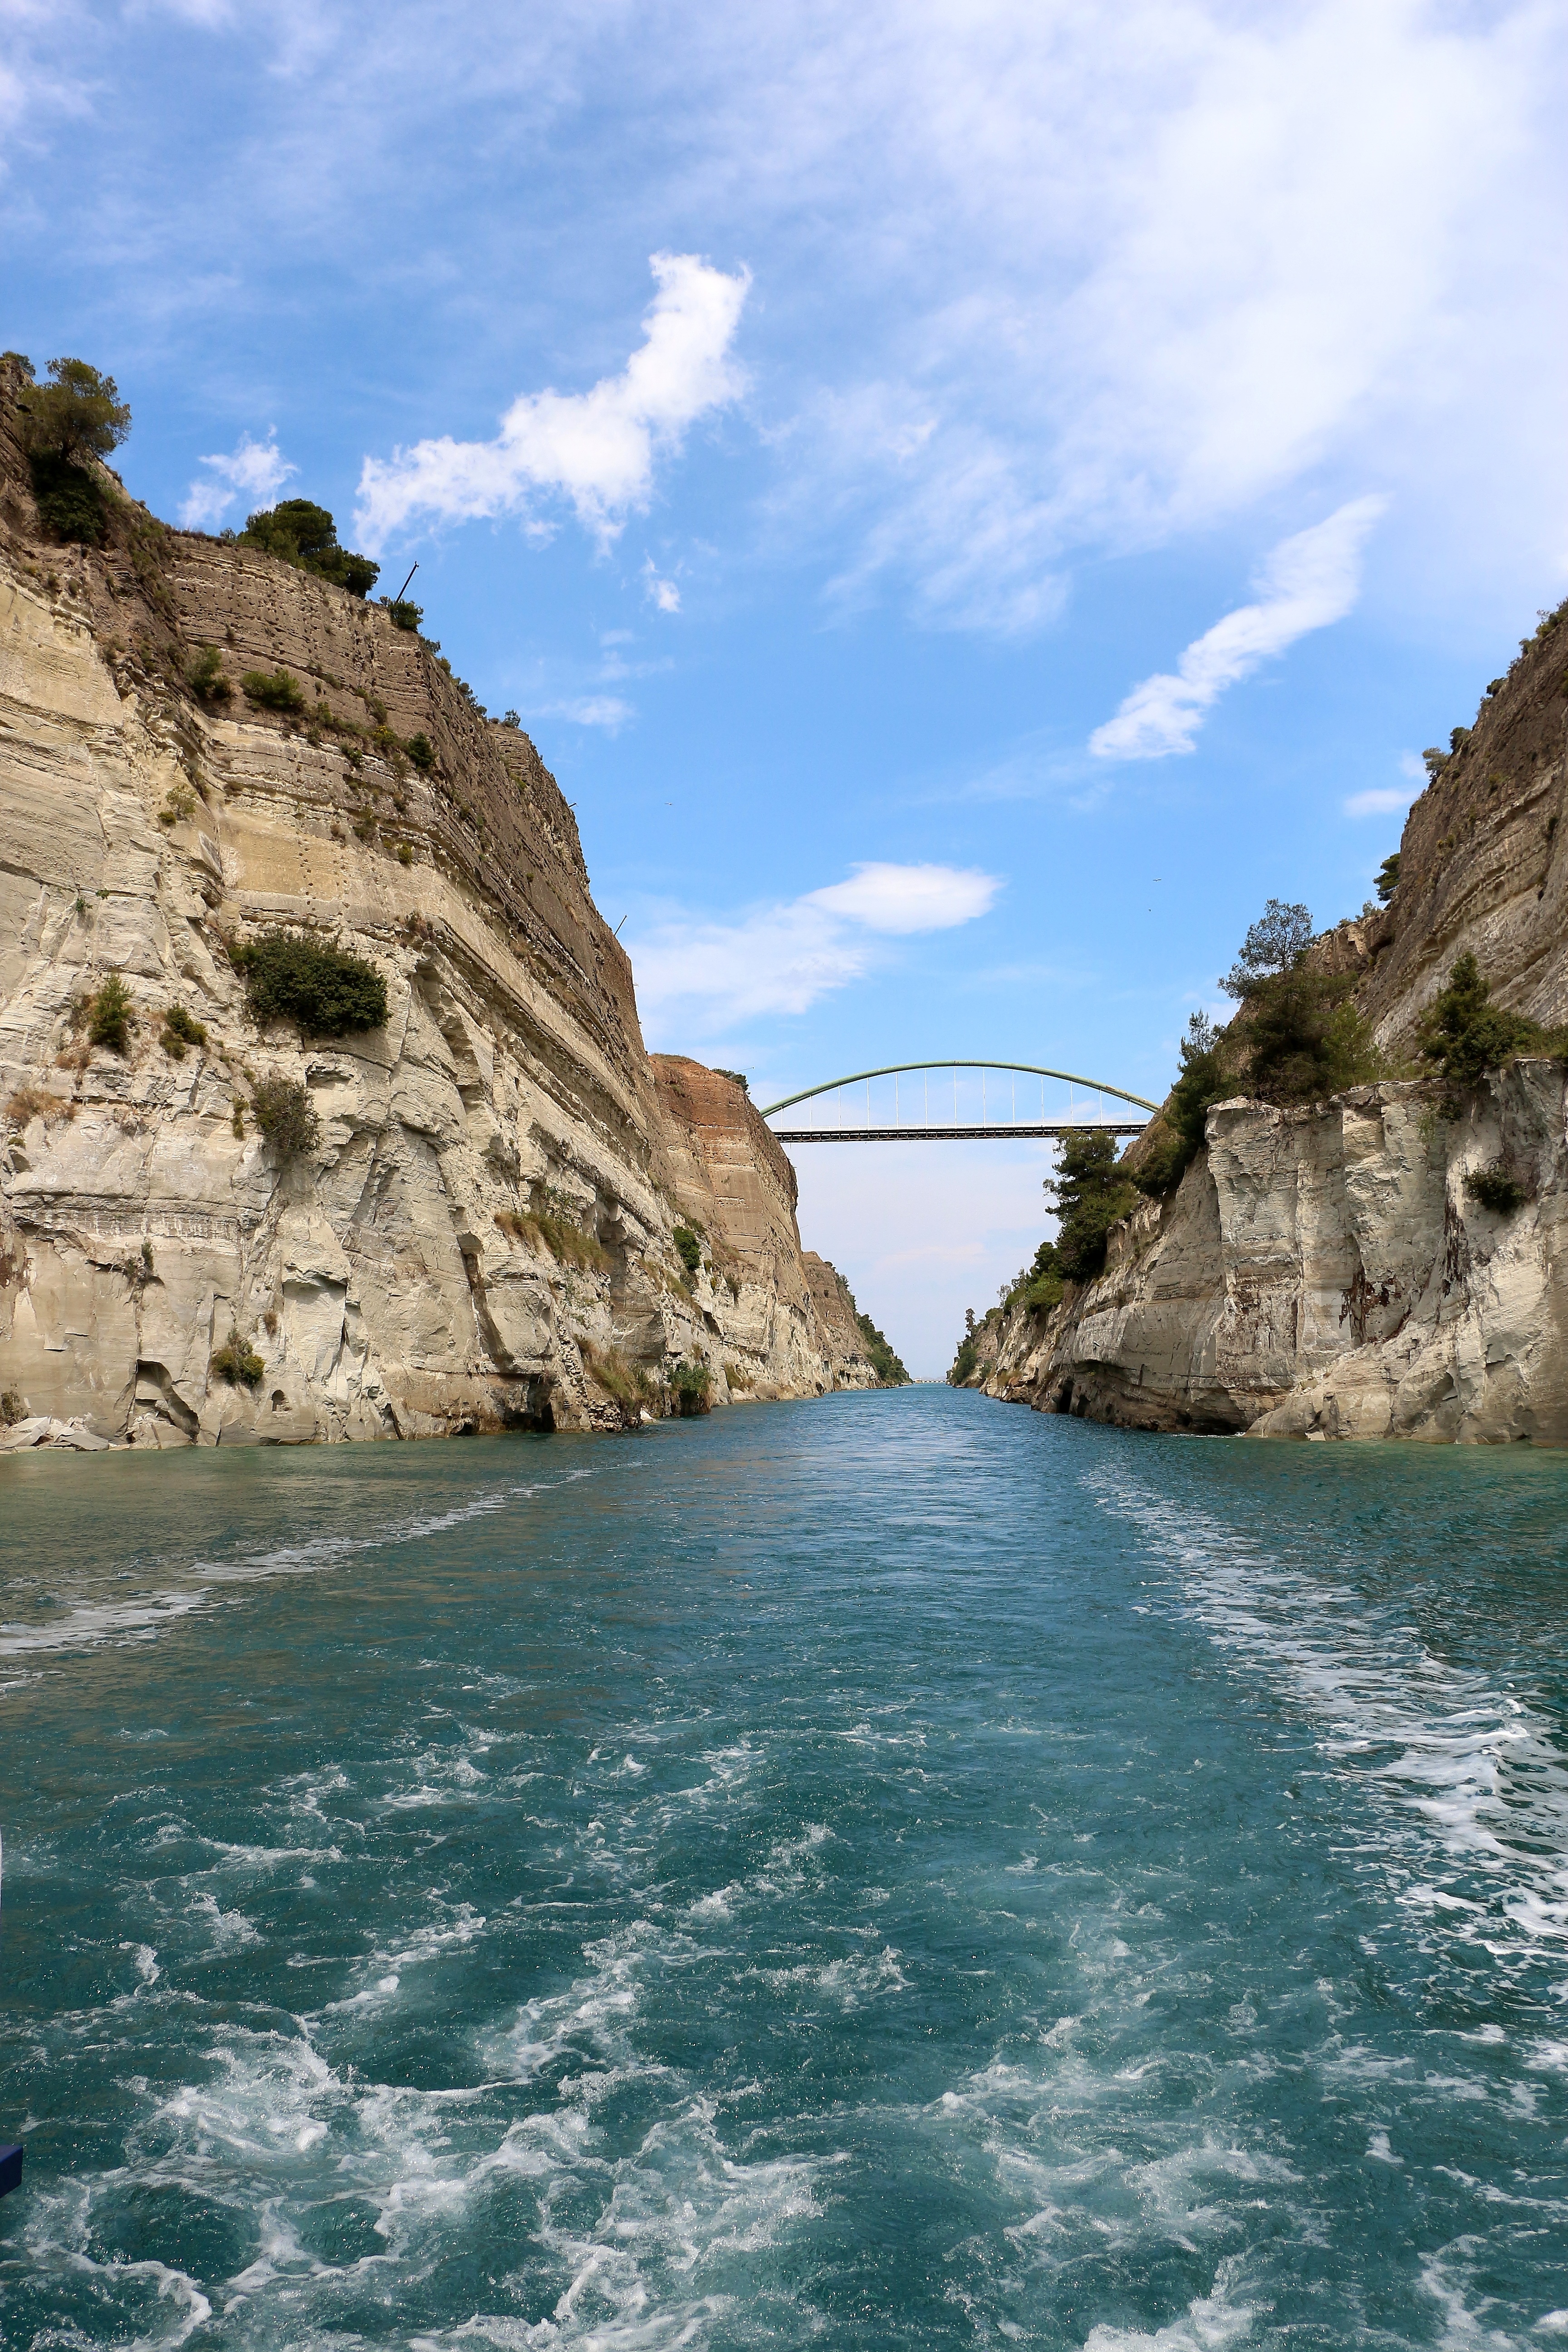
beach, sea, coast, rock, ocean, boat, river, vacation, cliff, cove, vehicle, bay, terrain, waterway, boating, ships, greece, channel, cape, wadi, landform, corinth, corinth canal, geographical feature